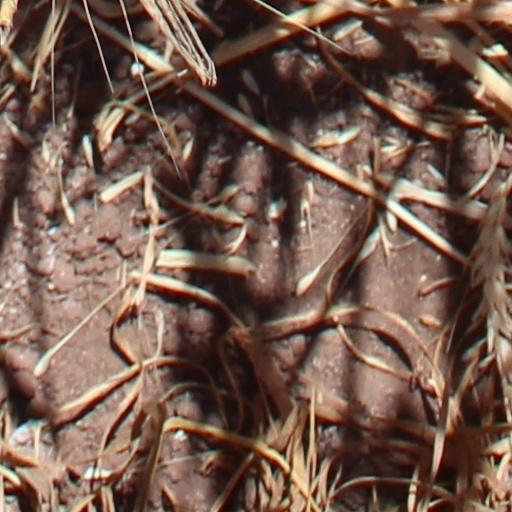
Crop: wheat